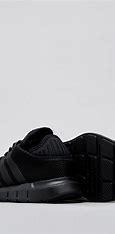
Brand: Adidas
Model: Swift Run X